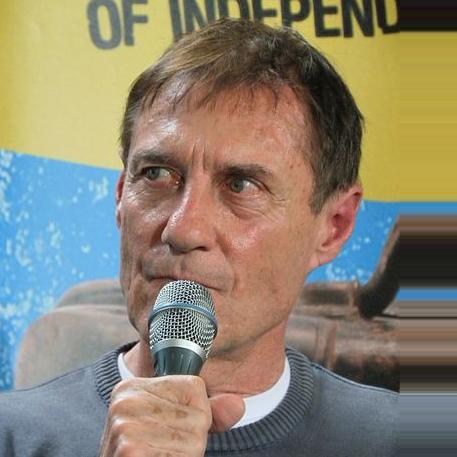
Age: 66